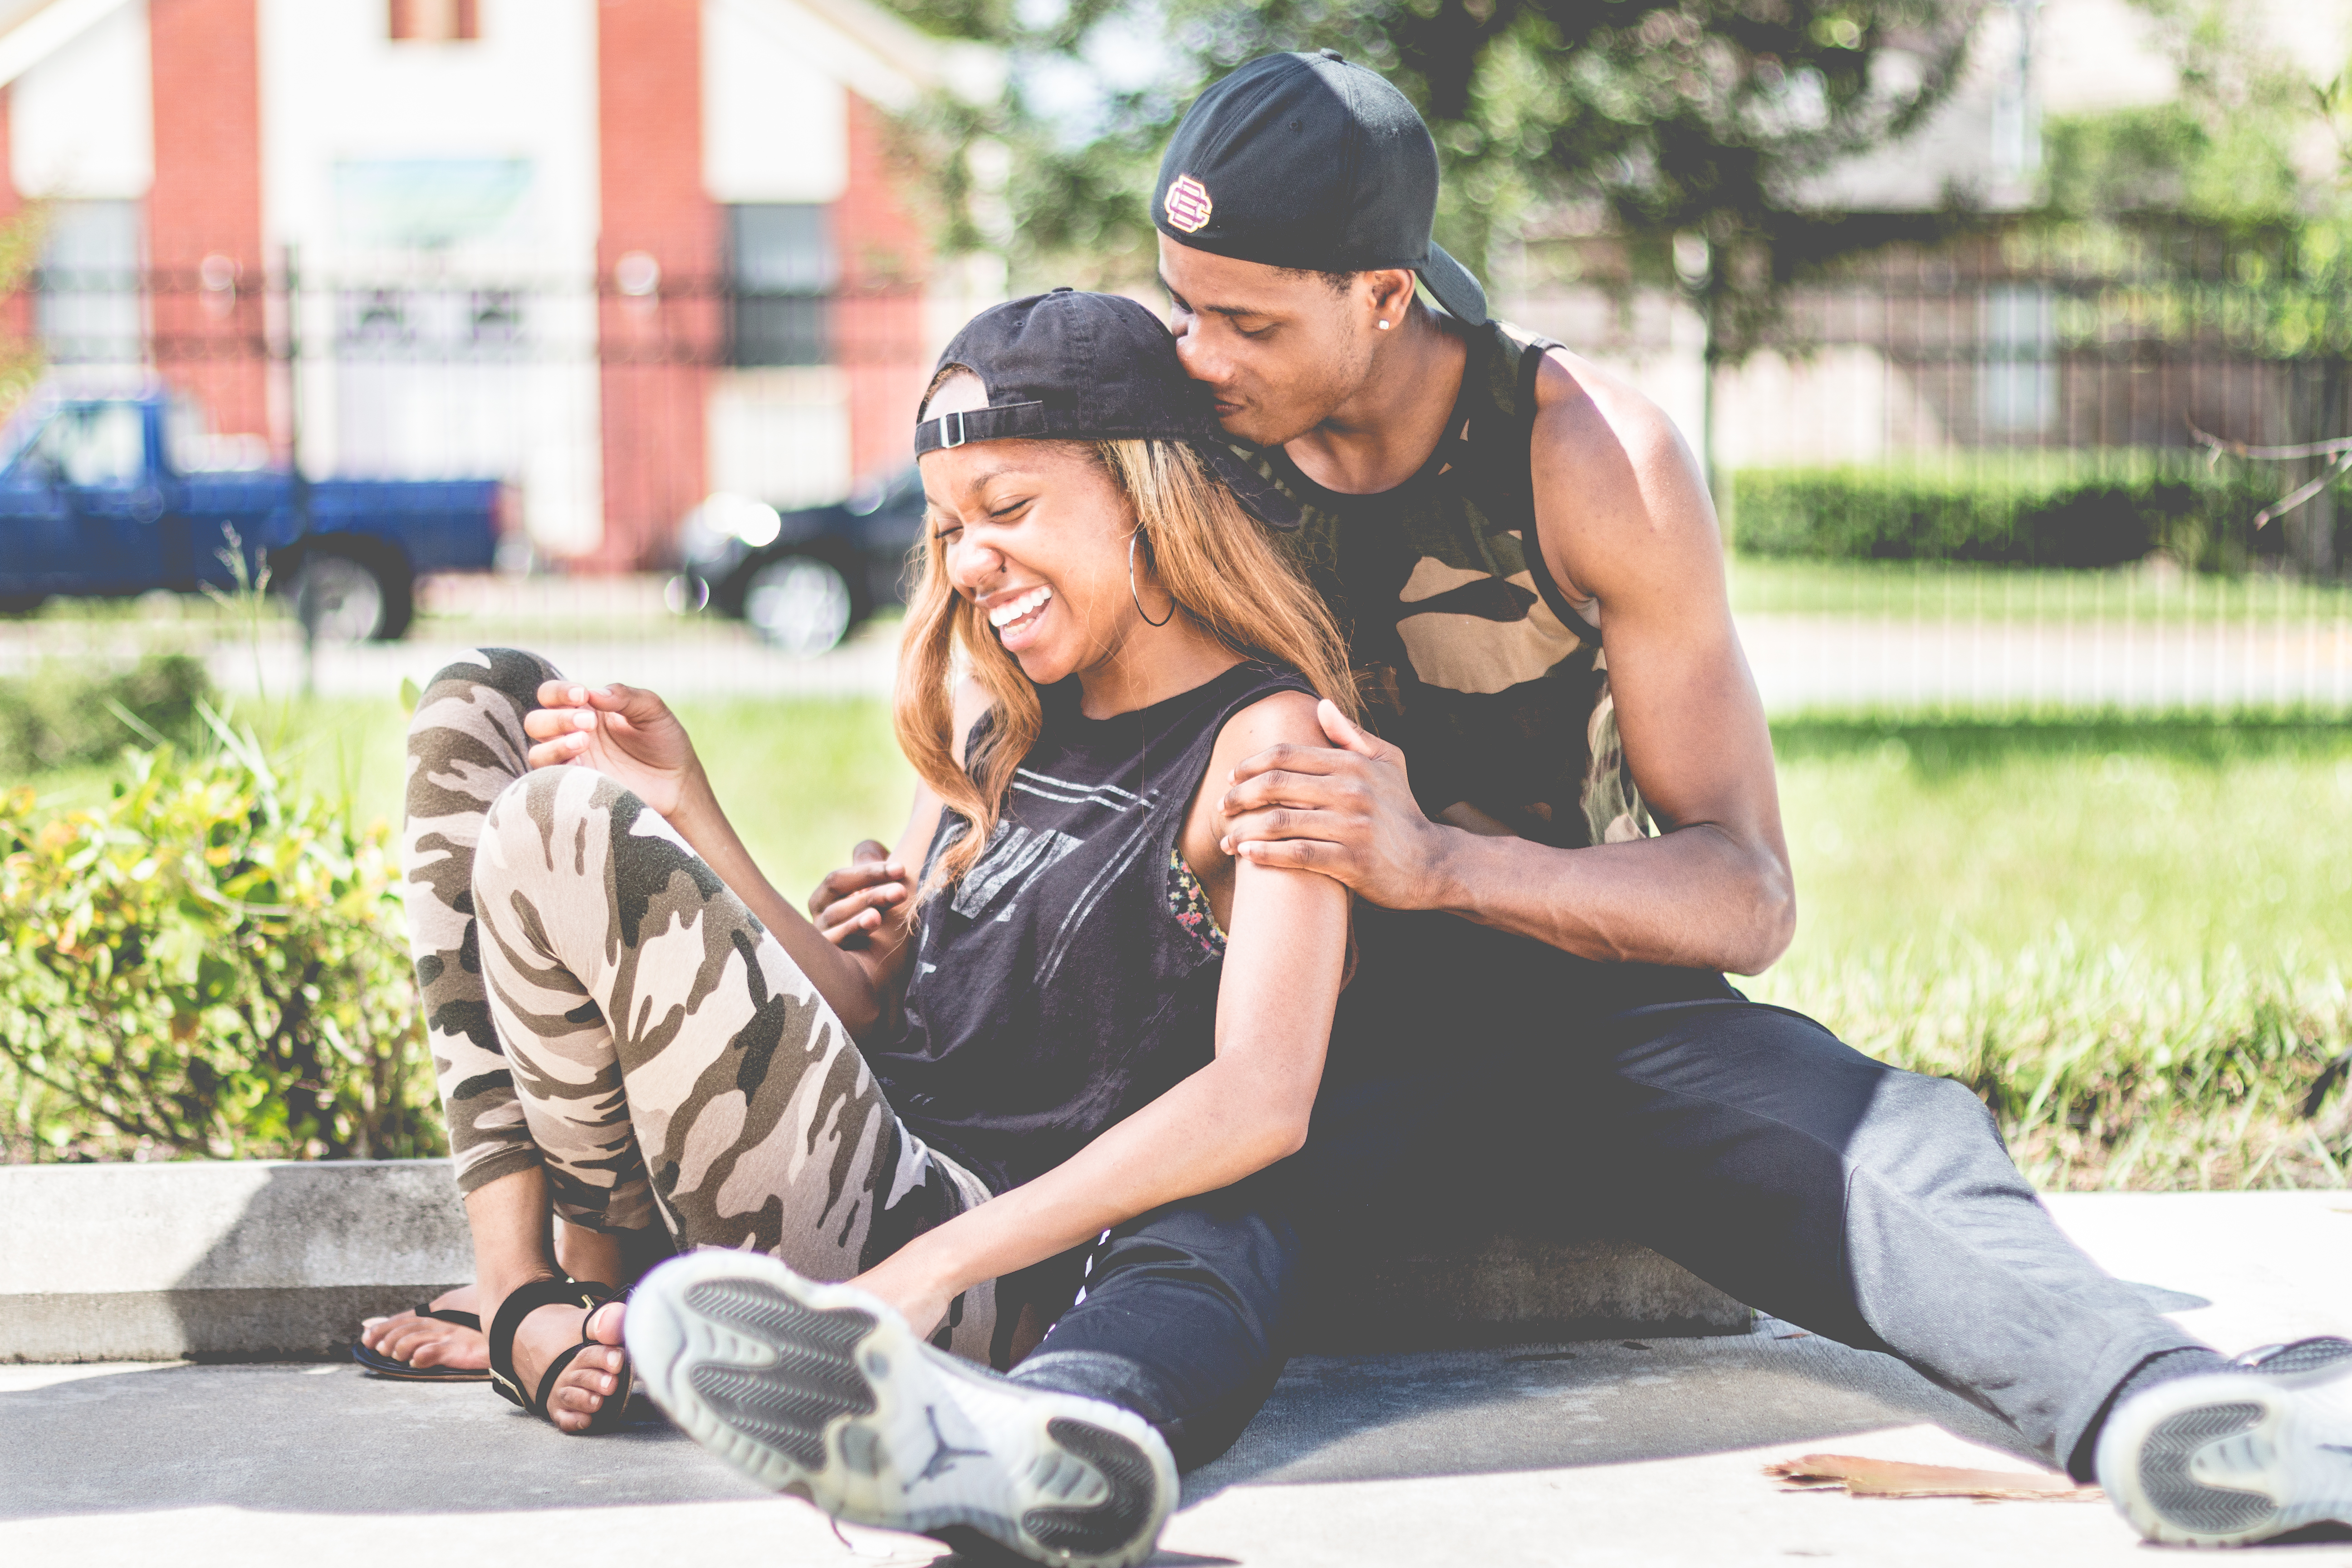
man, person, interaction